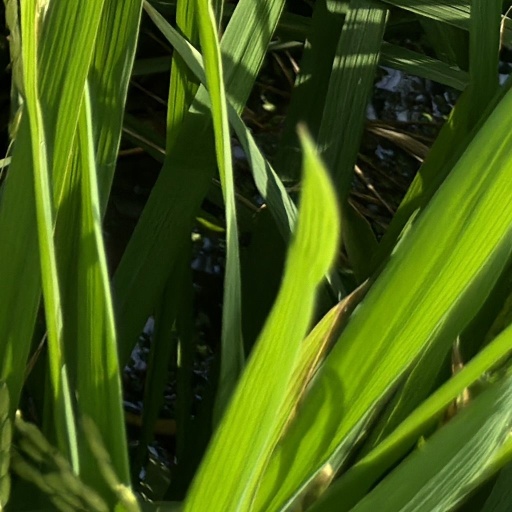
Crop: rice